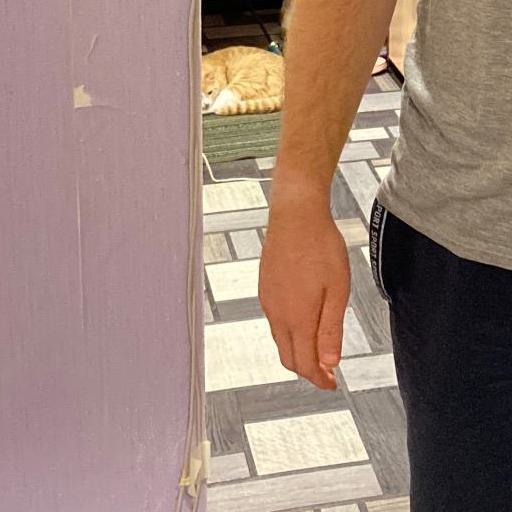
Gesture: no_gesture